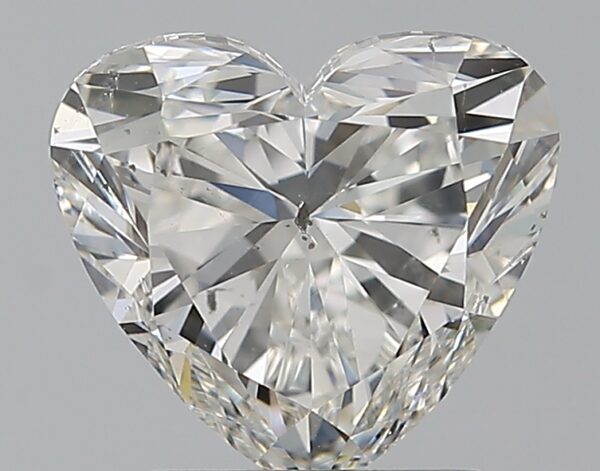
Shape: heart
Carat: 1.71
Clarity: SI1
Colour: H
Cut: EX
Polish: EX
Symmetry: EX
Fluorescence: F
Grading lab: GIA
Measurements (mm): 7.2 x 7.95 x 4.75